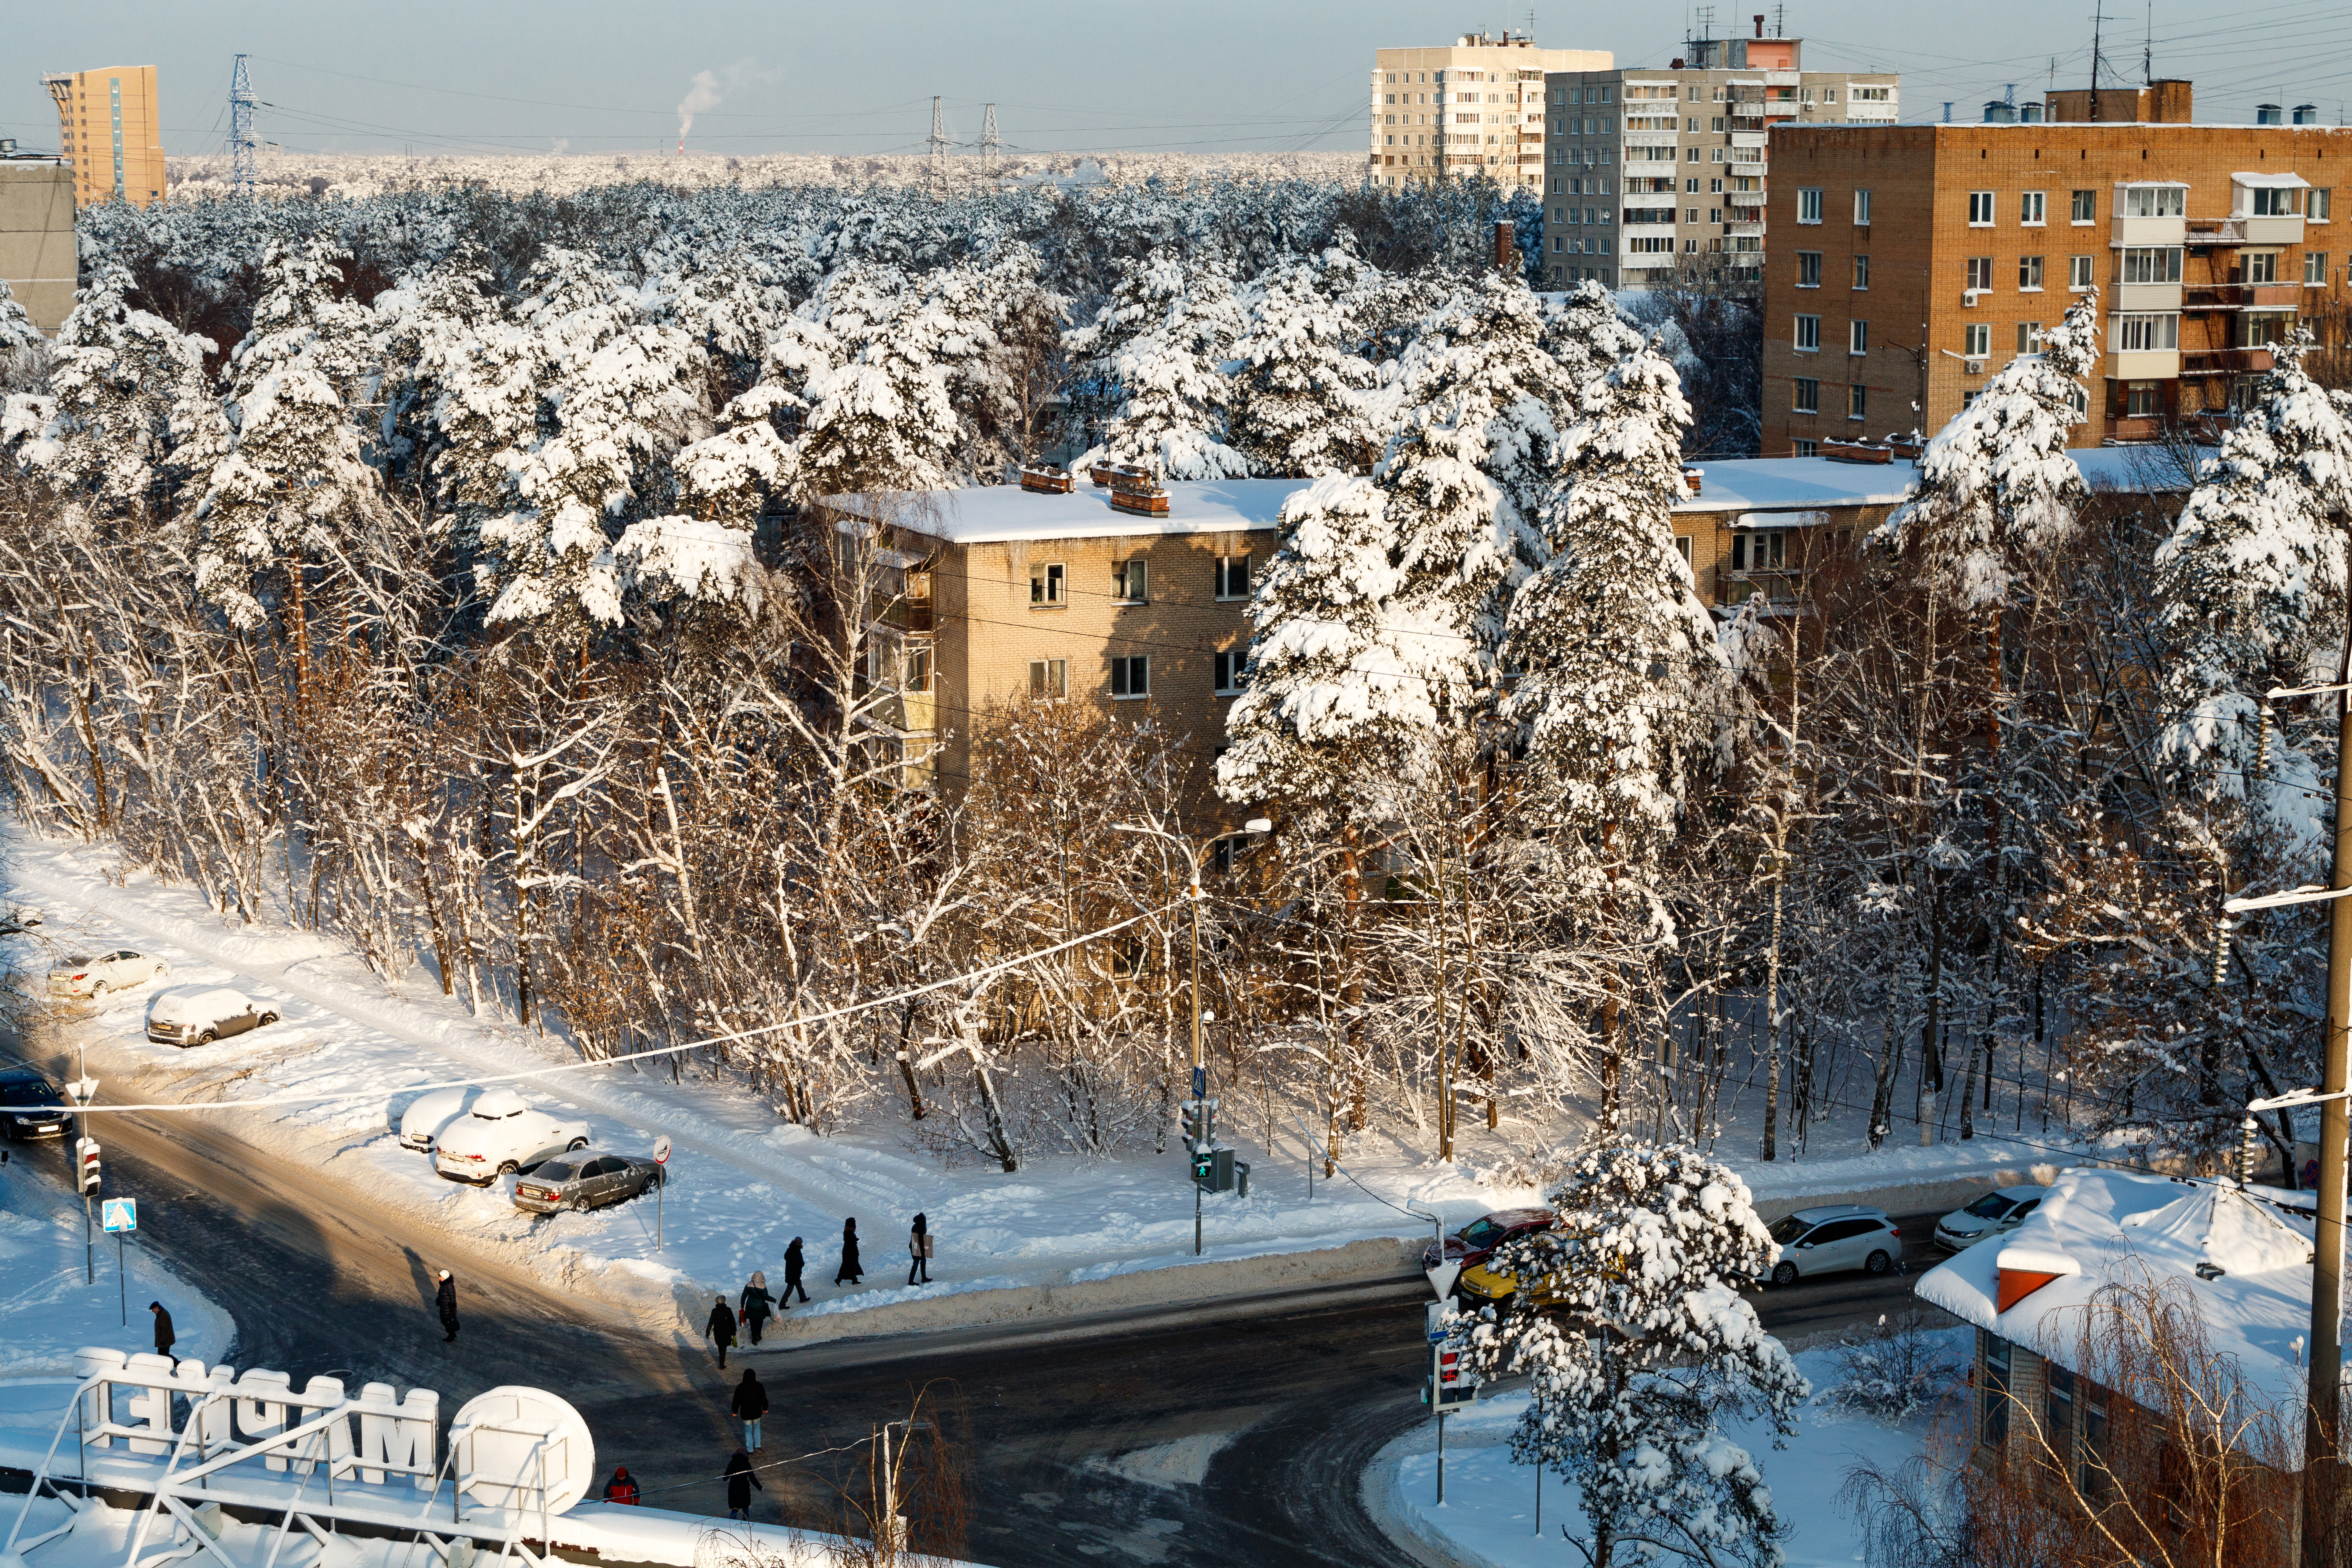
winter, snow, frost, cold, city, trees, branches, outdoors, white, wintry, snowfall, mysterious, nature, landscape, calm, scenic, residential area, window, neighbourhood, freezing, building, suburb, urban design, urban area, roof, apartment, mixed use, condominium, home, tower block, cityscape, precipitation